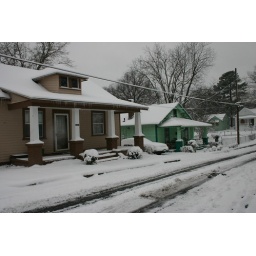
cute houses looker even cuter in the snow